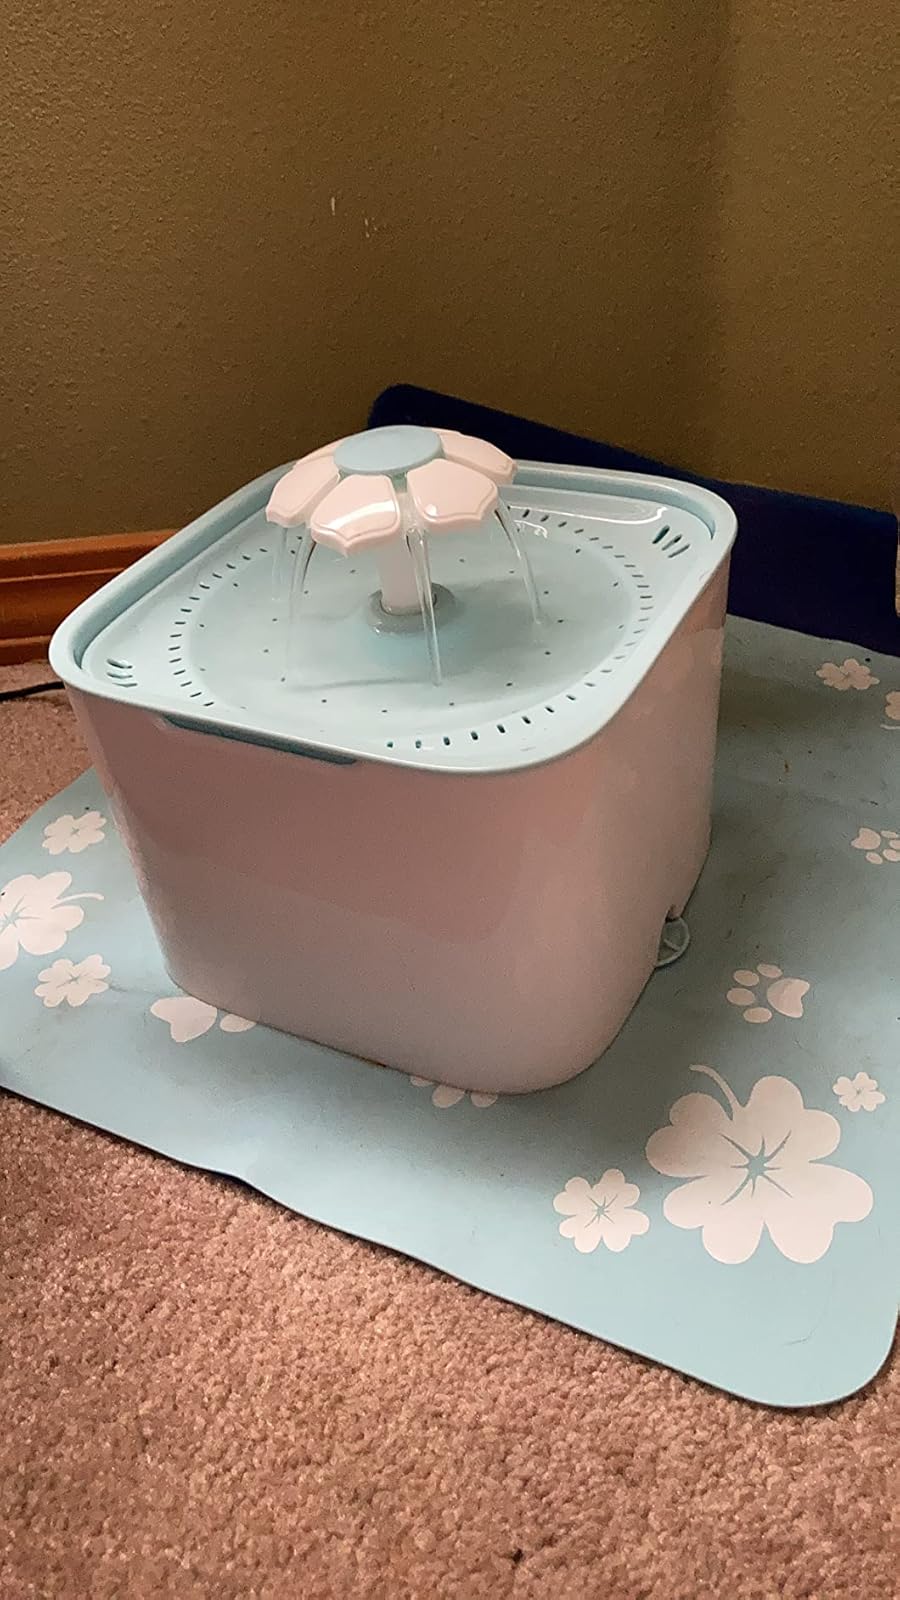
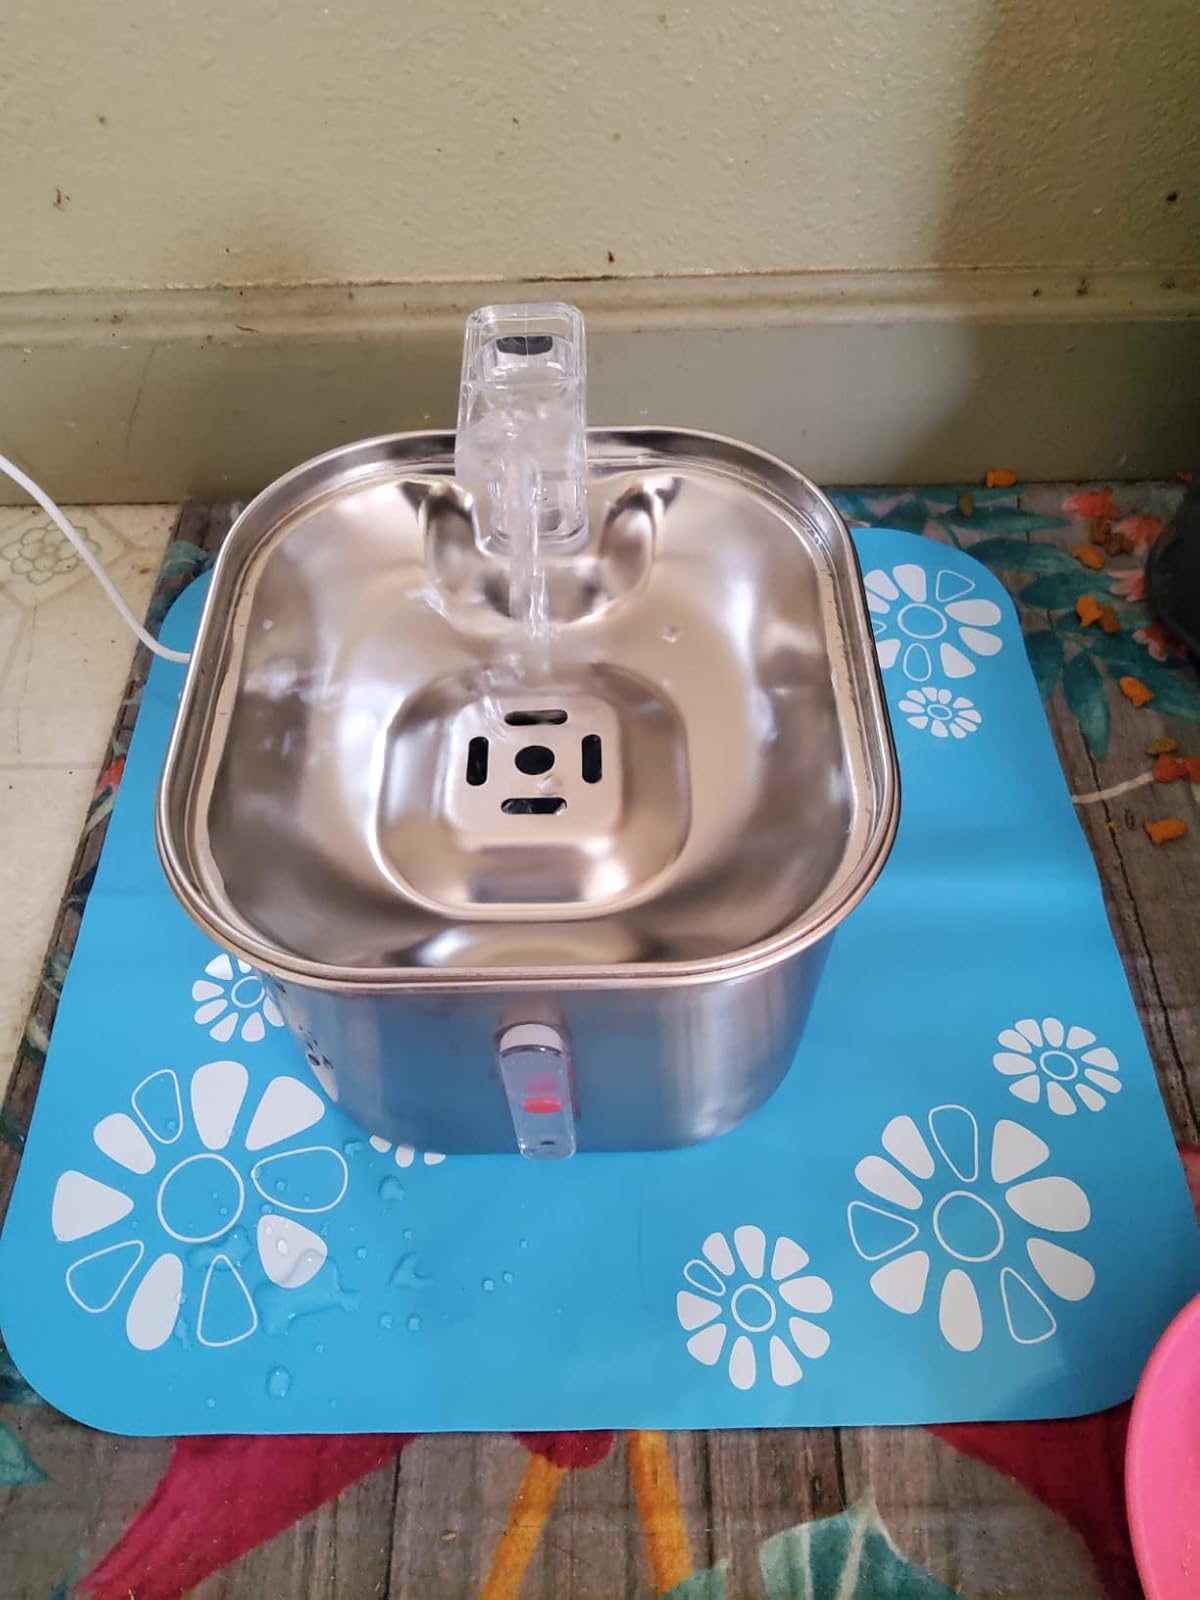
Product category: items_bowl
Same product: no